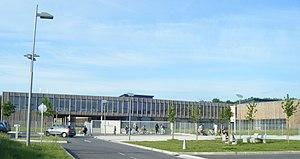
Entrée du collège
Bessières est une commune française située dans le sud-ouest de la France, dans le département de la Haute-Garonne, en région Occitanie. Elle est située dans le nord-est de la Haute-Garonne et de Toulouse, à la limite du département du Tarn. Elle est d'ailleurs traversée par le Tarn. La ville fait partie du pays traditionnel du Languedoc et de la région historique de l'Occitanie.